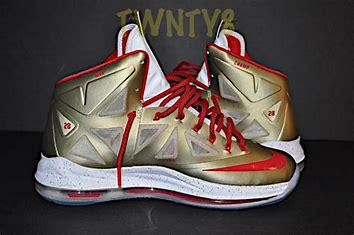
Brand: Nike
Model: Lebron 10